University College, Toronto

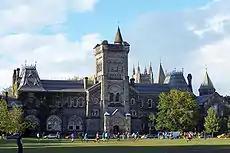
The main building of University College, a National Historic Site since 1968

On 15 February 1895, more than seven hundred University College students attended what was then described as the "largest mass meeting in the history of the University" to discuss the government's dismissal of William Dale, the popular professor of Latin at the college. William Lyon Mackenzie King, a senior undergraduate who would later become Prime Minister of Canada, introduced a successful motion at the meeting to "abstain from attendance at lectures at University College until a proper investigation be granted by the provincial government into the difficulties existing at the university." During the boycott of classes, professor of history George MacKinnon Wrong wrote to Chancellor Blake in England that only one student turned up at one of his lectures. The strike continued until 20 February, when students voted to return to classes after the government agreed to call a commission of inquiry.